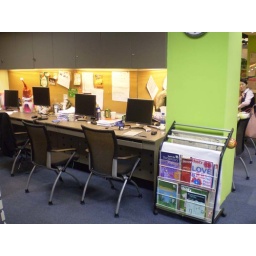
My computer station in the teacher's office (the one on the far right)